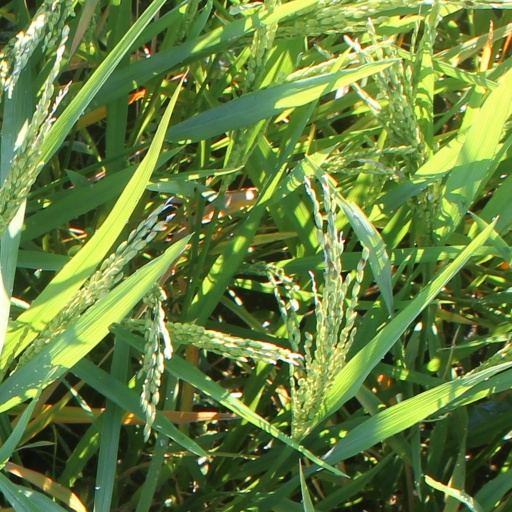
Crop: rice